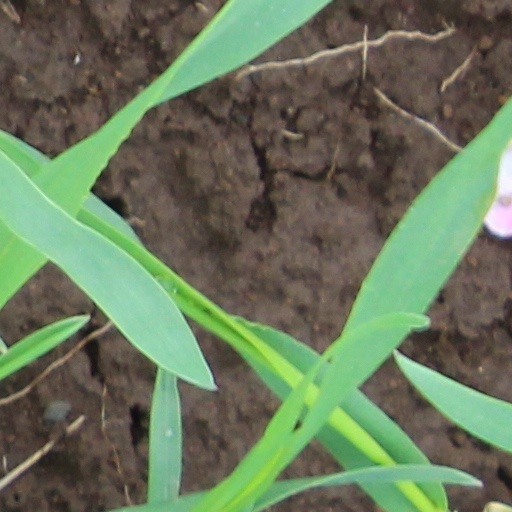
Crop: wheat